Late Spring

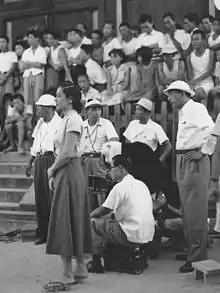
A crowd of people gathered at a film location shoot: in the background, slightly out of focus are many adults and children, some standing, some sitting on stone steps; in the left foreground is a young Japanese woman, Hara, in a white blouse and dark dress, with camera crew behind her; a middle-aged Japanese man, Ozu, in dark pants, white shirt and floppy hat stands at far right foreground.

Setsuko Hara (born Masae Aida in Yokohama, Kanagawa prefecture on June 17, 1920) had appeared in films since the mid-1930s, when she was in her teens. Her tall frame and strong facial features—including very large eyes and a prominent nose—were unusual among Japanese actresses at the time; it has been rumored, but not verified, that she has a German grandparent. She maintained her popularity throughout the war years, when she appeared in many films made for propaganda purposes by the military government, becoming "the perfect war-movie heroine." After the defeat of Japan, she was more popular than ever, so that by the time Ozu worked with her for the first time on "Late Spring", she had already become "one of Japan's best-loved actresses."